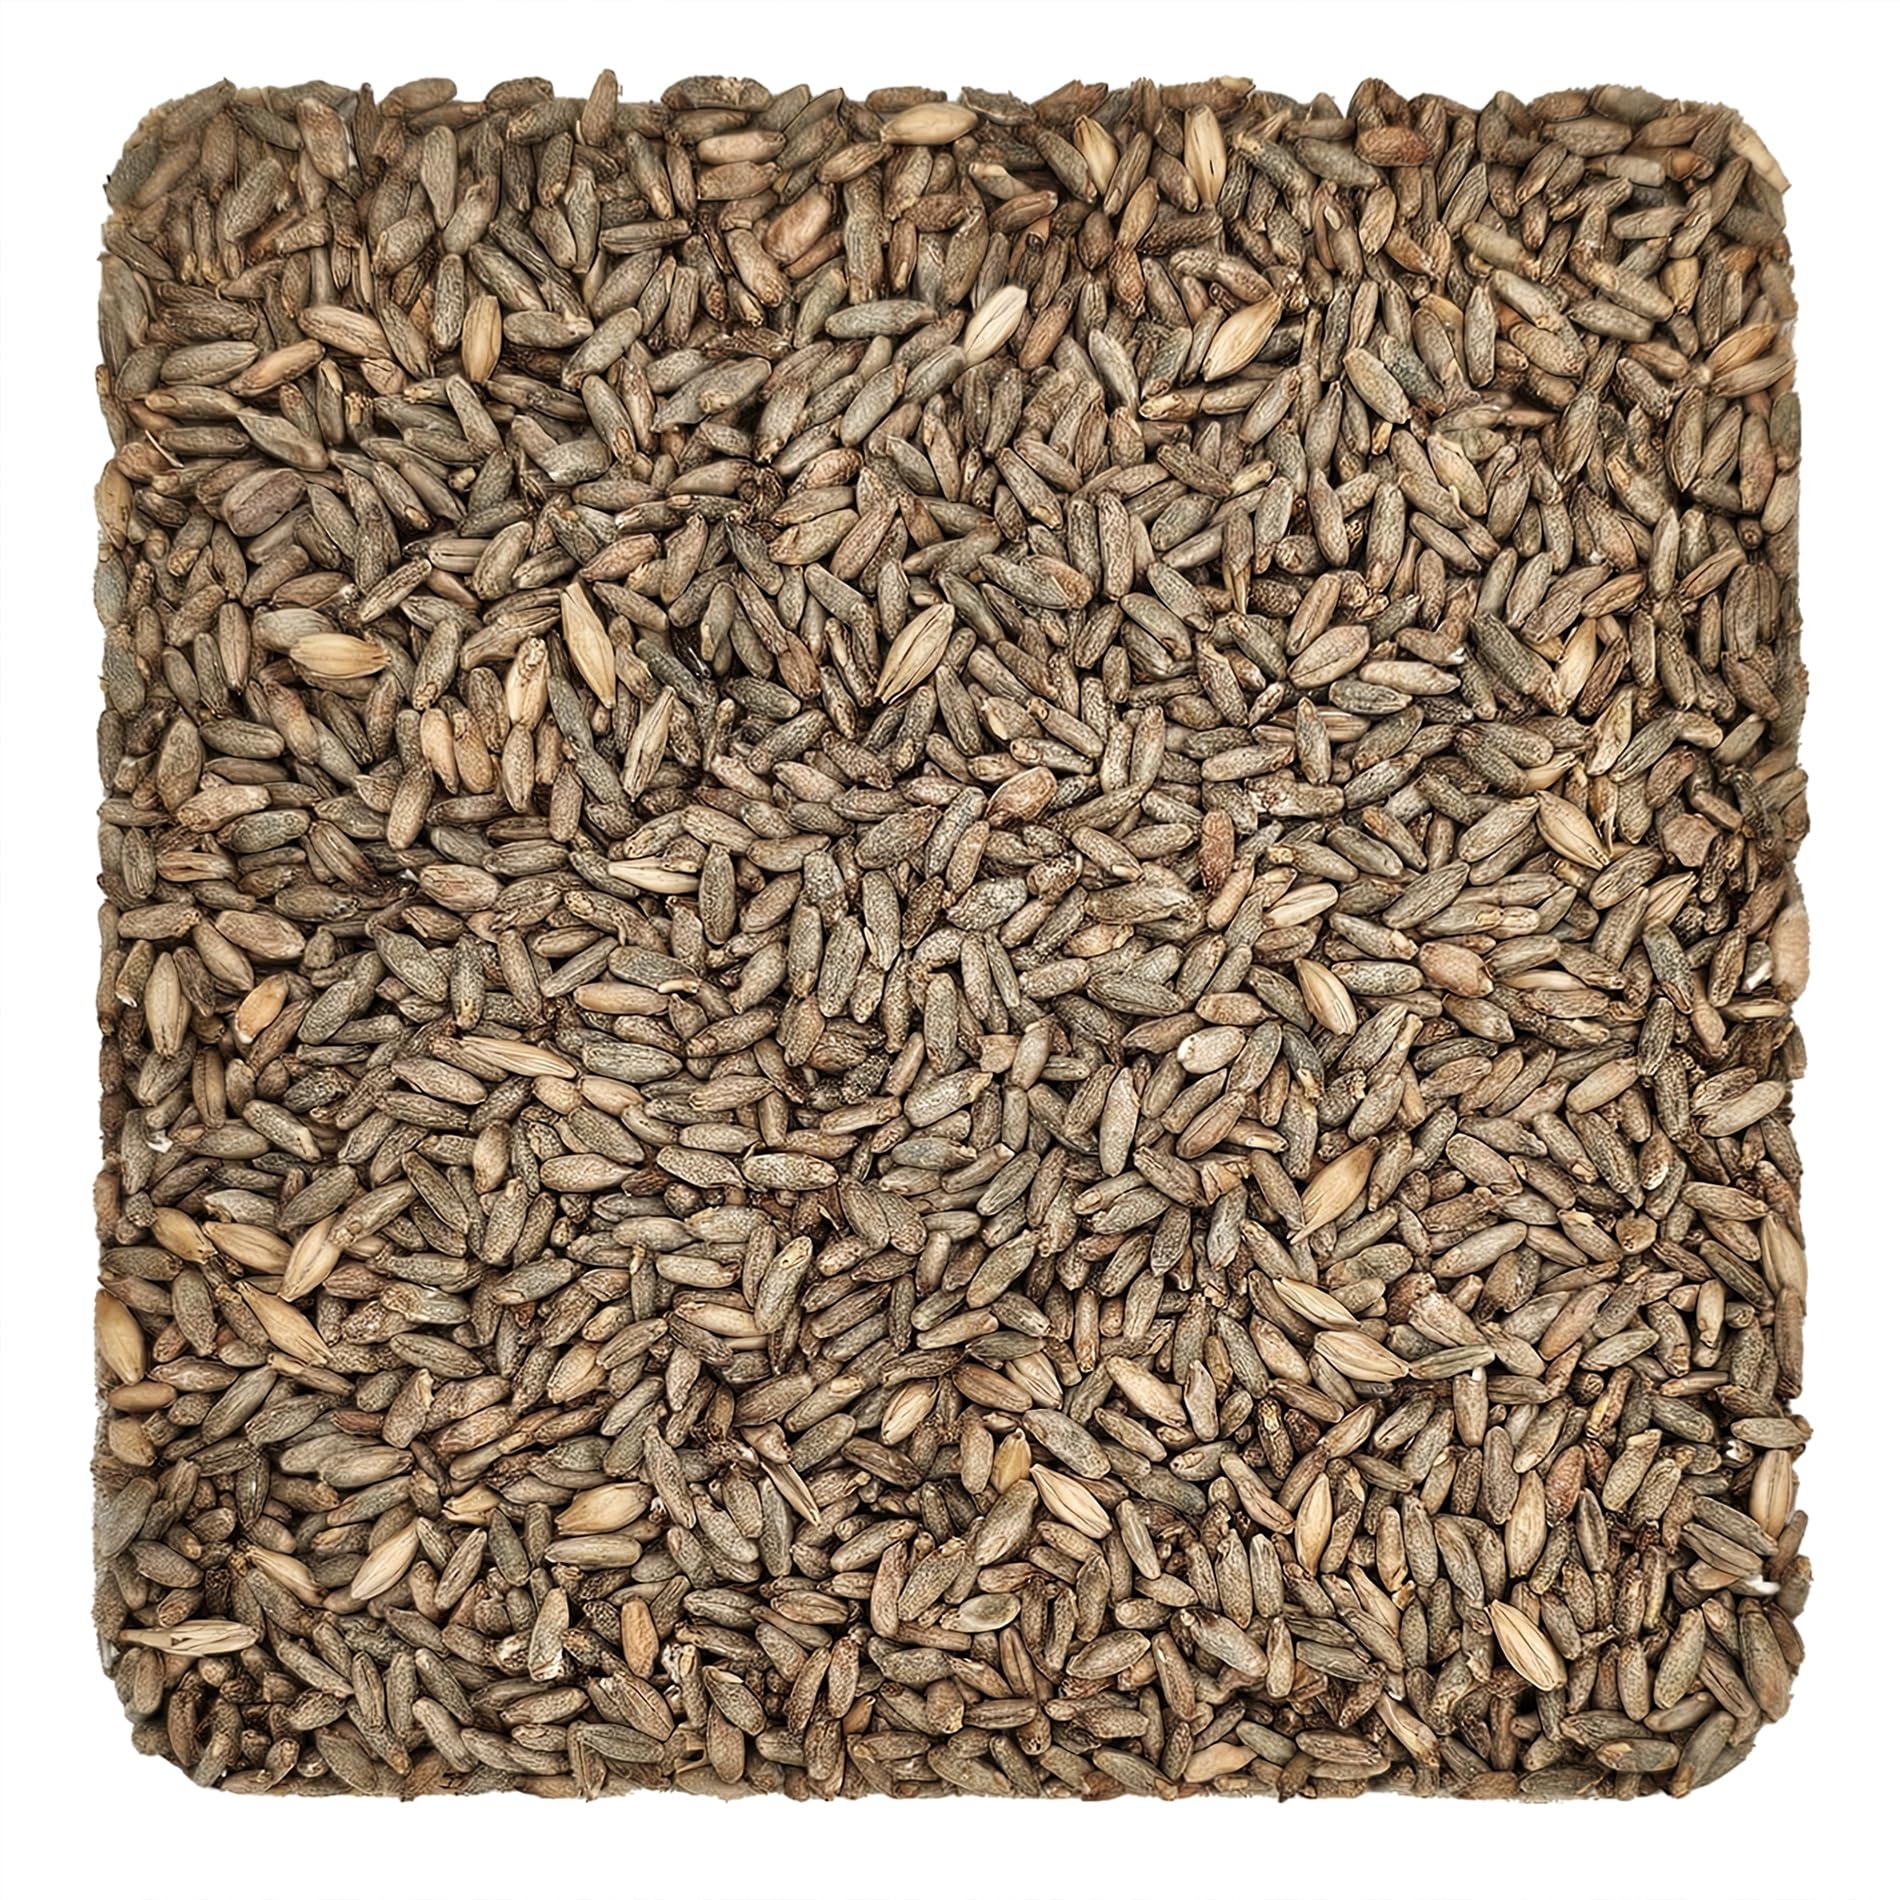
Item Name: Home Brew Ohio Rye Grain 5lb
Bullet Point 1: Rye malt is a special variety used in brewing beer and whiskey, created by sprouting and kiln-drying rye grain.
Bullet Point 2: The distinctive flavor of rye malt is characterized by spiciness, earthiness, and a slight sweetness, making it stand out from other malts.
Bullet Point 3: To achieve the desired flavor, it's recommended to add rye malt in 5% increments, and if using more than 20%, include rice hulls to aid the brewing process.
Bullet Point 4: Rye malt is suitable for various beer styles, including rye beer, and is a key ingredient in whiskey production, offering a taste that cannot be replicated by other malts.
Bullet Point 5: While working with rye malt in home brewing can be challenging, adjusting your brewing process can lead to fabulous results, producing exceptional pale ales, lagers, porters, and IPAs.
Product Description: Rye malt is a special ingredient used in crafting both beer and whiskey. This type of malt is created by allowing rye grain to sprout and then drying it in a kiln. The result is a unique flavor profile characterized by spiciness, earthiness, and a hint of sweetness. Brewers often use rye malt in various beer styles, like rye beer, and it is also a key component in whiskey production. When incorporating rye malt into your brewing process, it's suggested to add it in 5% increments until you achieve the desired flavor. If you're using more than 20% rye malt, it's advisable to include rice hulls to help with the brewing process. Rye malt brings a distinct taste that cannot be replicated by other malts, making it an excellent choice for a variety of beers. While it adds a special touch to pale ales, lagers, porters, and IPAs, it's important to note that working with rye malt in home brewing can pose challenges. However, with some adjustments to your brewing technique, you can create exceptional and flavorful brews using rye malt.
Value: 1.0
Unit: Count

Price: 19.99